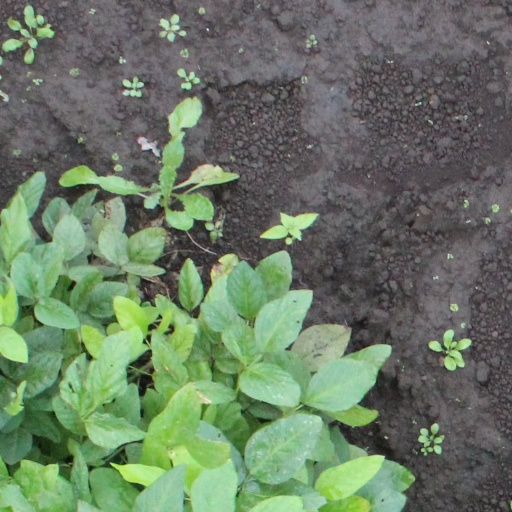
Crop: soybean